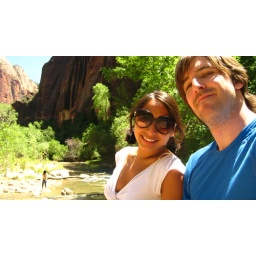
On the rock in the Virgin river